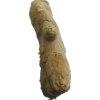
Label: ginger